Giovanni Lucchi

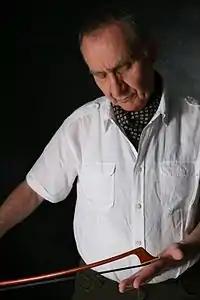

Giovanni Lucchi (21 August 1942, in Cesena, Italy – 2 August 2012, in Cremona, Italy) was an Italian bow maker noted for founding the first school of bow making in Italy.